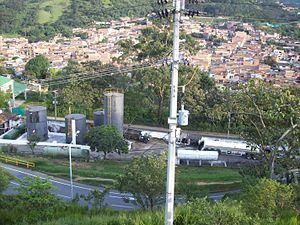
Saïd Razzouki, né le 1ᵉʳ juin 1972 à Ait Touzine, est un mafieux néerlandais d'origine marocaine spécialisé dans la formation de groupes criminels opérant des trafics de cocaïne aux Pays-Bas. Il est suspecté d'avoir orchestré plusieurs assassinats, attentats et kidnappings en lien avec la Mocro Maffia.